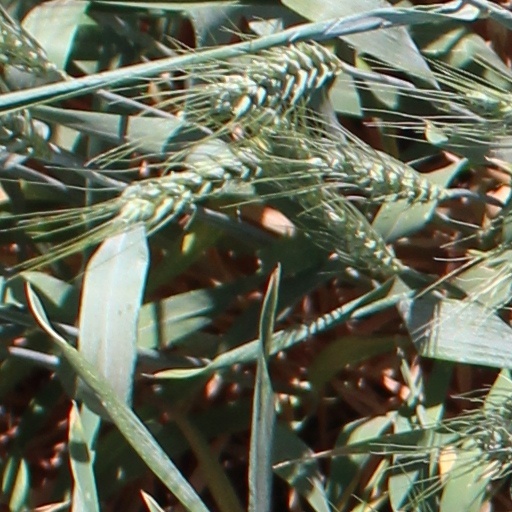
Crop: wheat